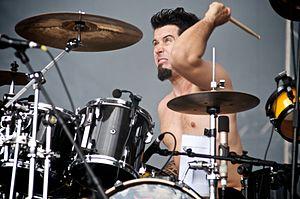
Cet article est une liste de batteurs de heavy metal, classés par ordre alphabétique. La première colonne comporte le nom des batteurs tandis que la seconde liste leur pays d'origine.
Jean Dolabella est un batteur brésilien de thrash metal. Il a notamment joué durant 5 ans avec Sepultura. Il fait maintenant partie du groupe de rock stoner Ego Kill Talent.